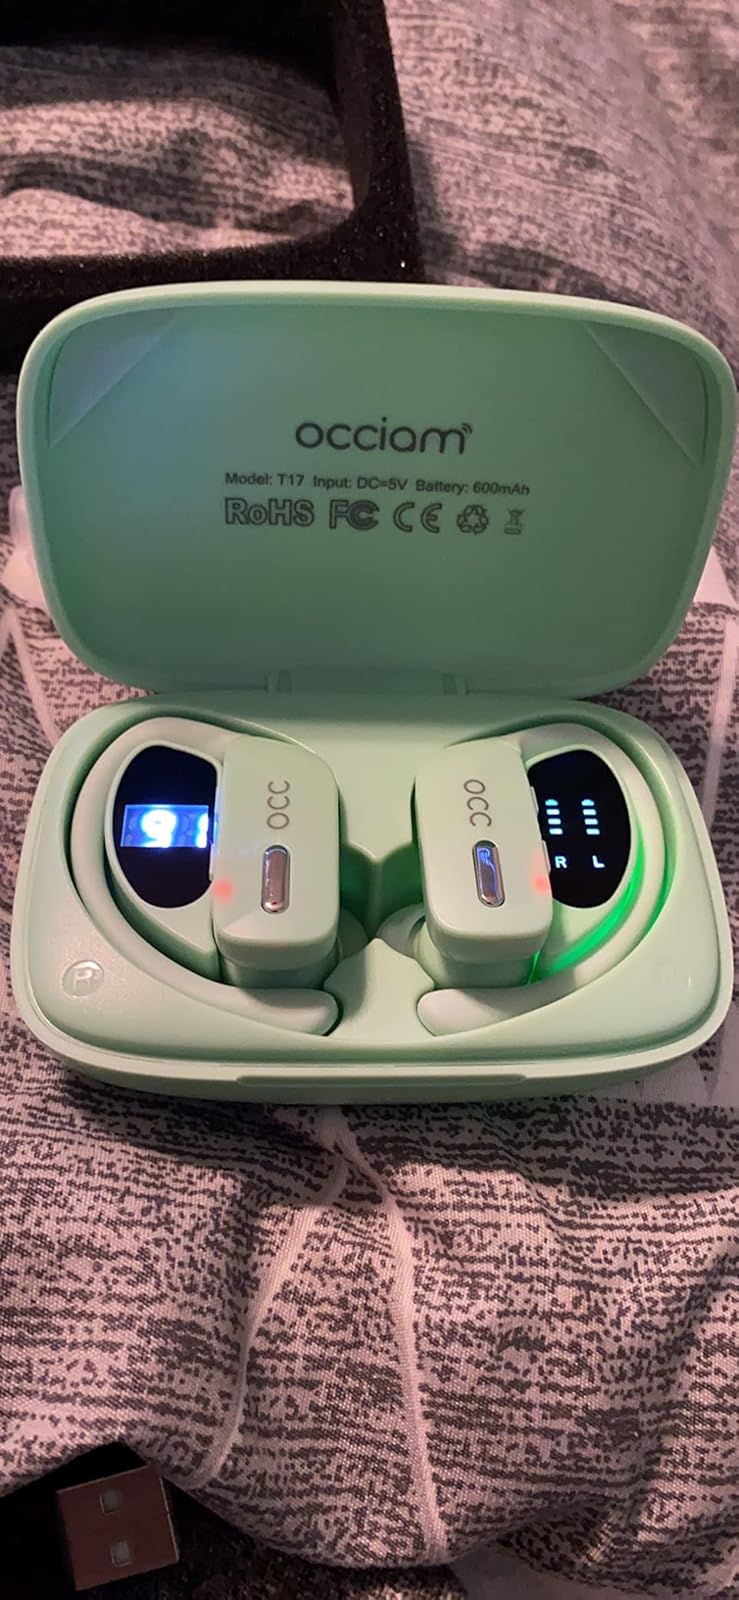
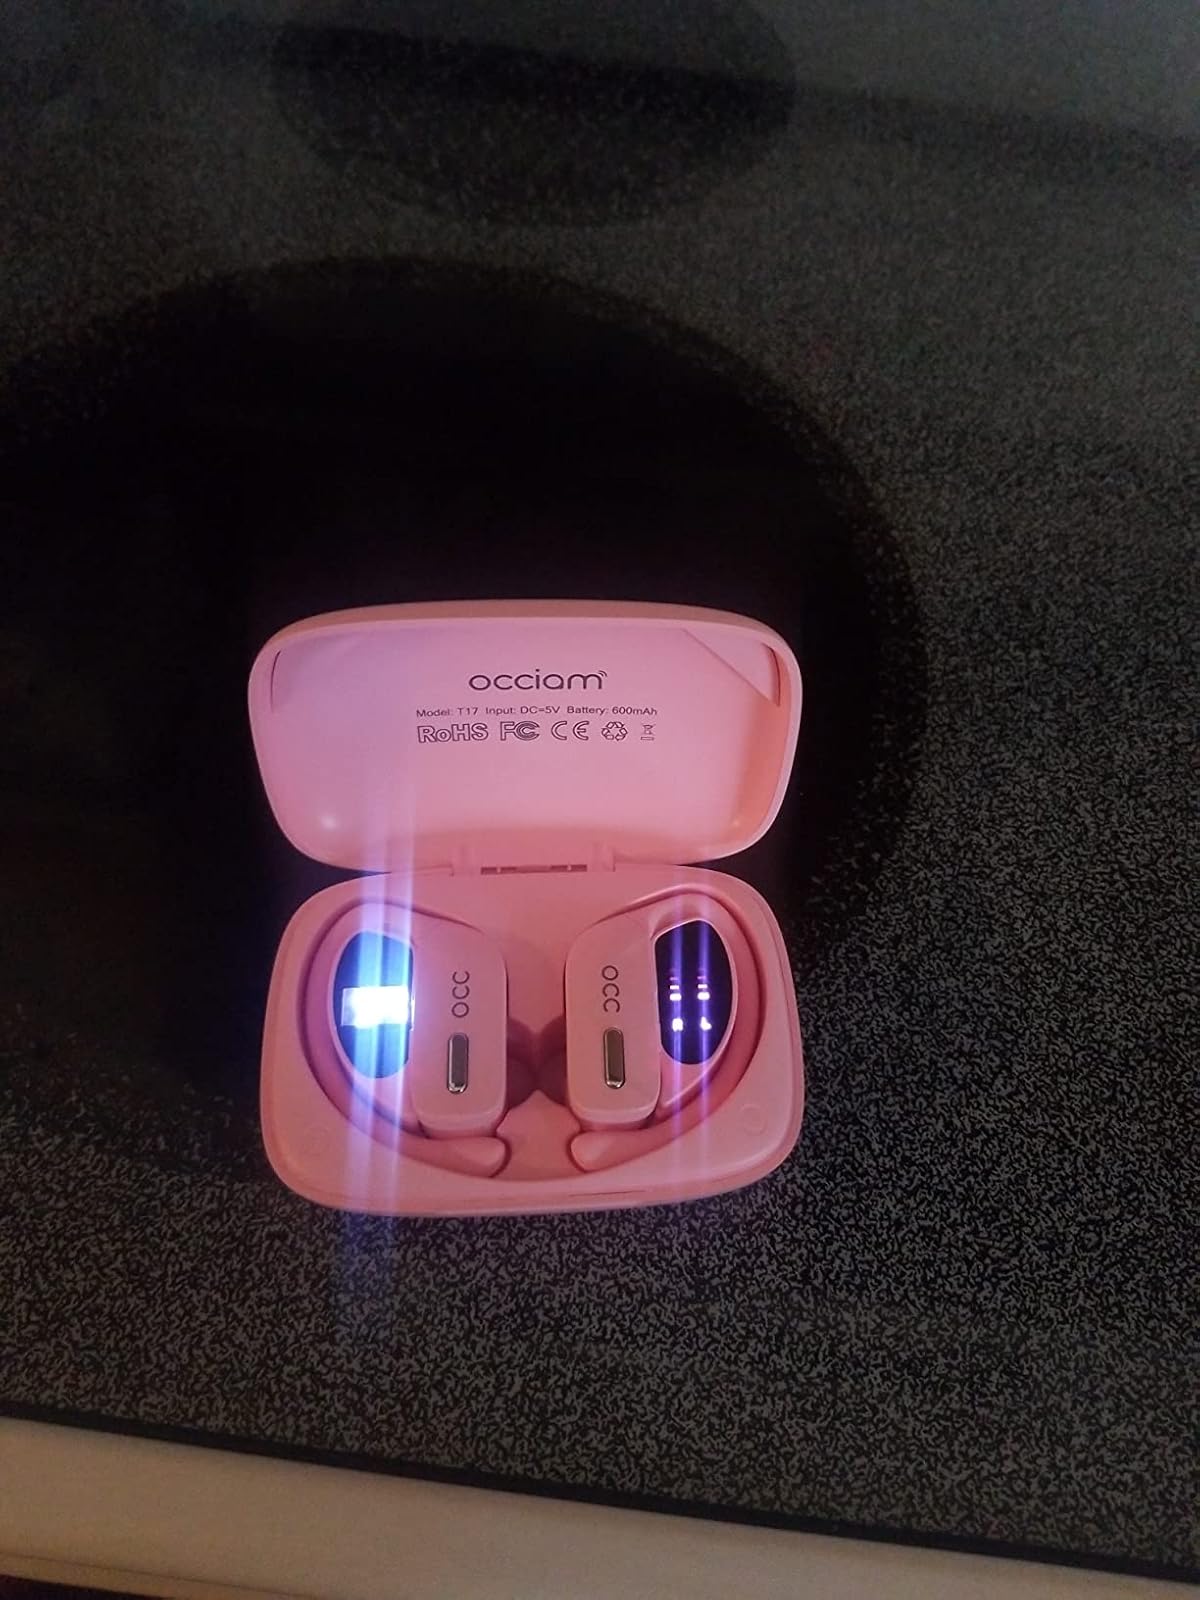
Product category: earbuds
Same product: no